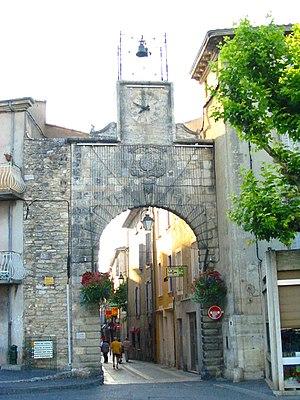
Apt: ""Porte de Saignon""."
Cet article recense les monuments historiques de Apt, département de Vaucluse, en France.
Apt est une commune française, sous-préfecture du département de Vaucluse, dans la région Provence-Alpes-Côte d'Azur.
La Porte de Saignon est une ancienne porte de remparts de la ville d'Apt, dans le Vaucluse.